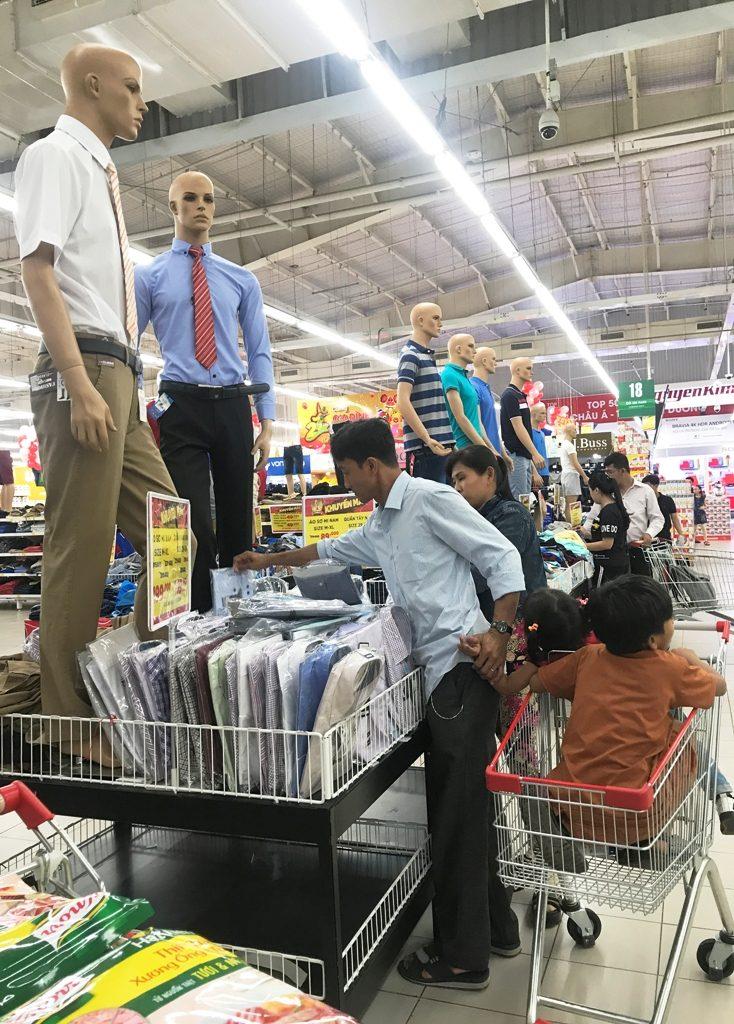
có hai hình nhân xuất hiện ở trên quầy hàng